Diaz Point Lighthouse

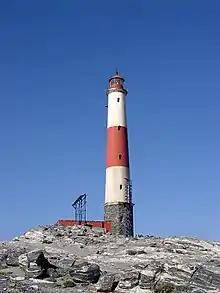
Diaz Point Lighthouse

The Diaz Point Lighthouse is a lighthouse on the Atlantic Ocean, located at Diaz Point near Lüderitz, Namibia.